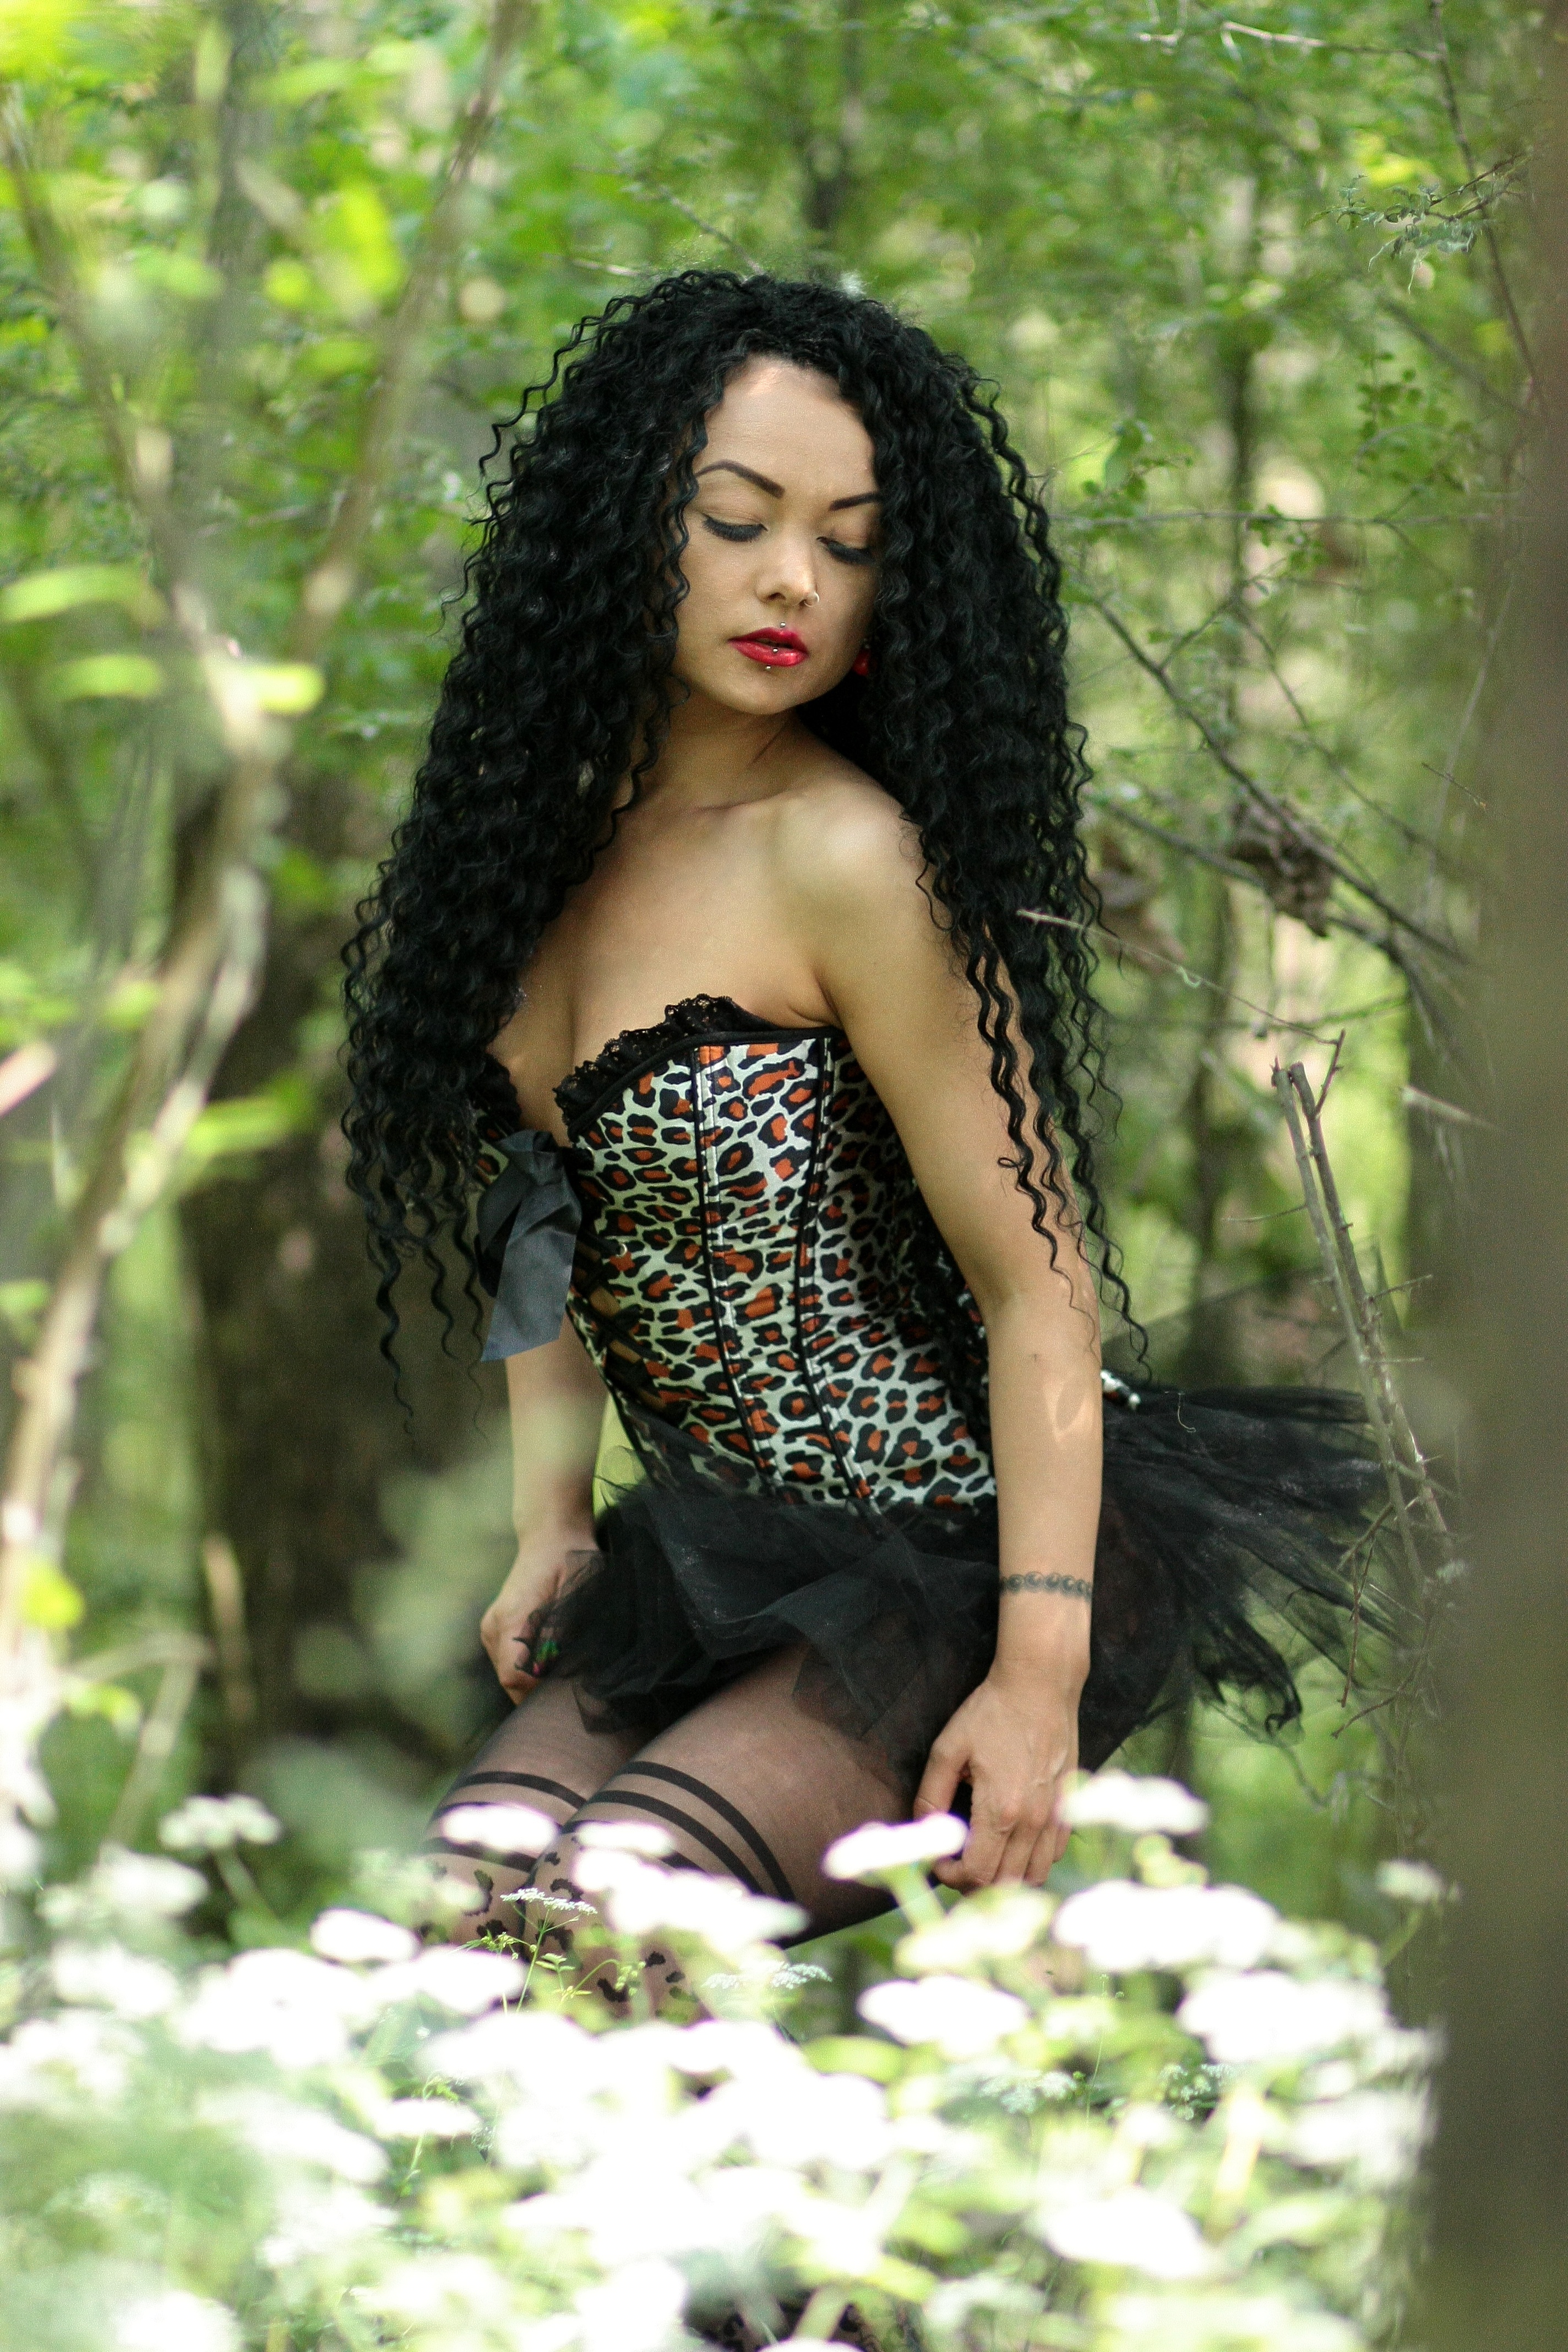
forest, person, girl, woman, hair, photography, trunk, wild, brunette, portrait, model, green, jungle, fashion, lady, hairstyle, long hair, human body, black hair, dress, eye, photograph, skin, beauty, sensual, abdomen, photo shoot, brown hair, portrait photography, art model